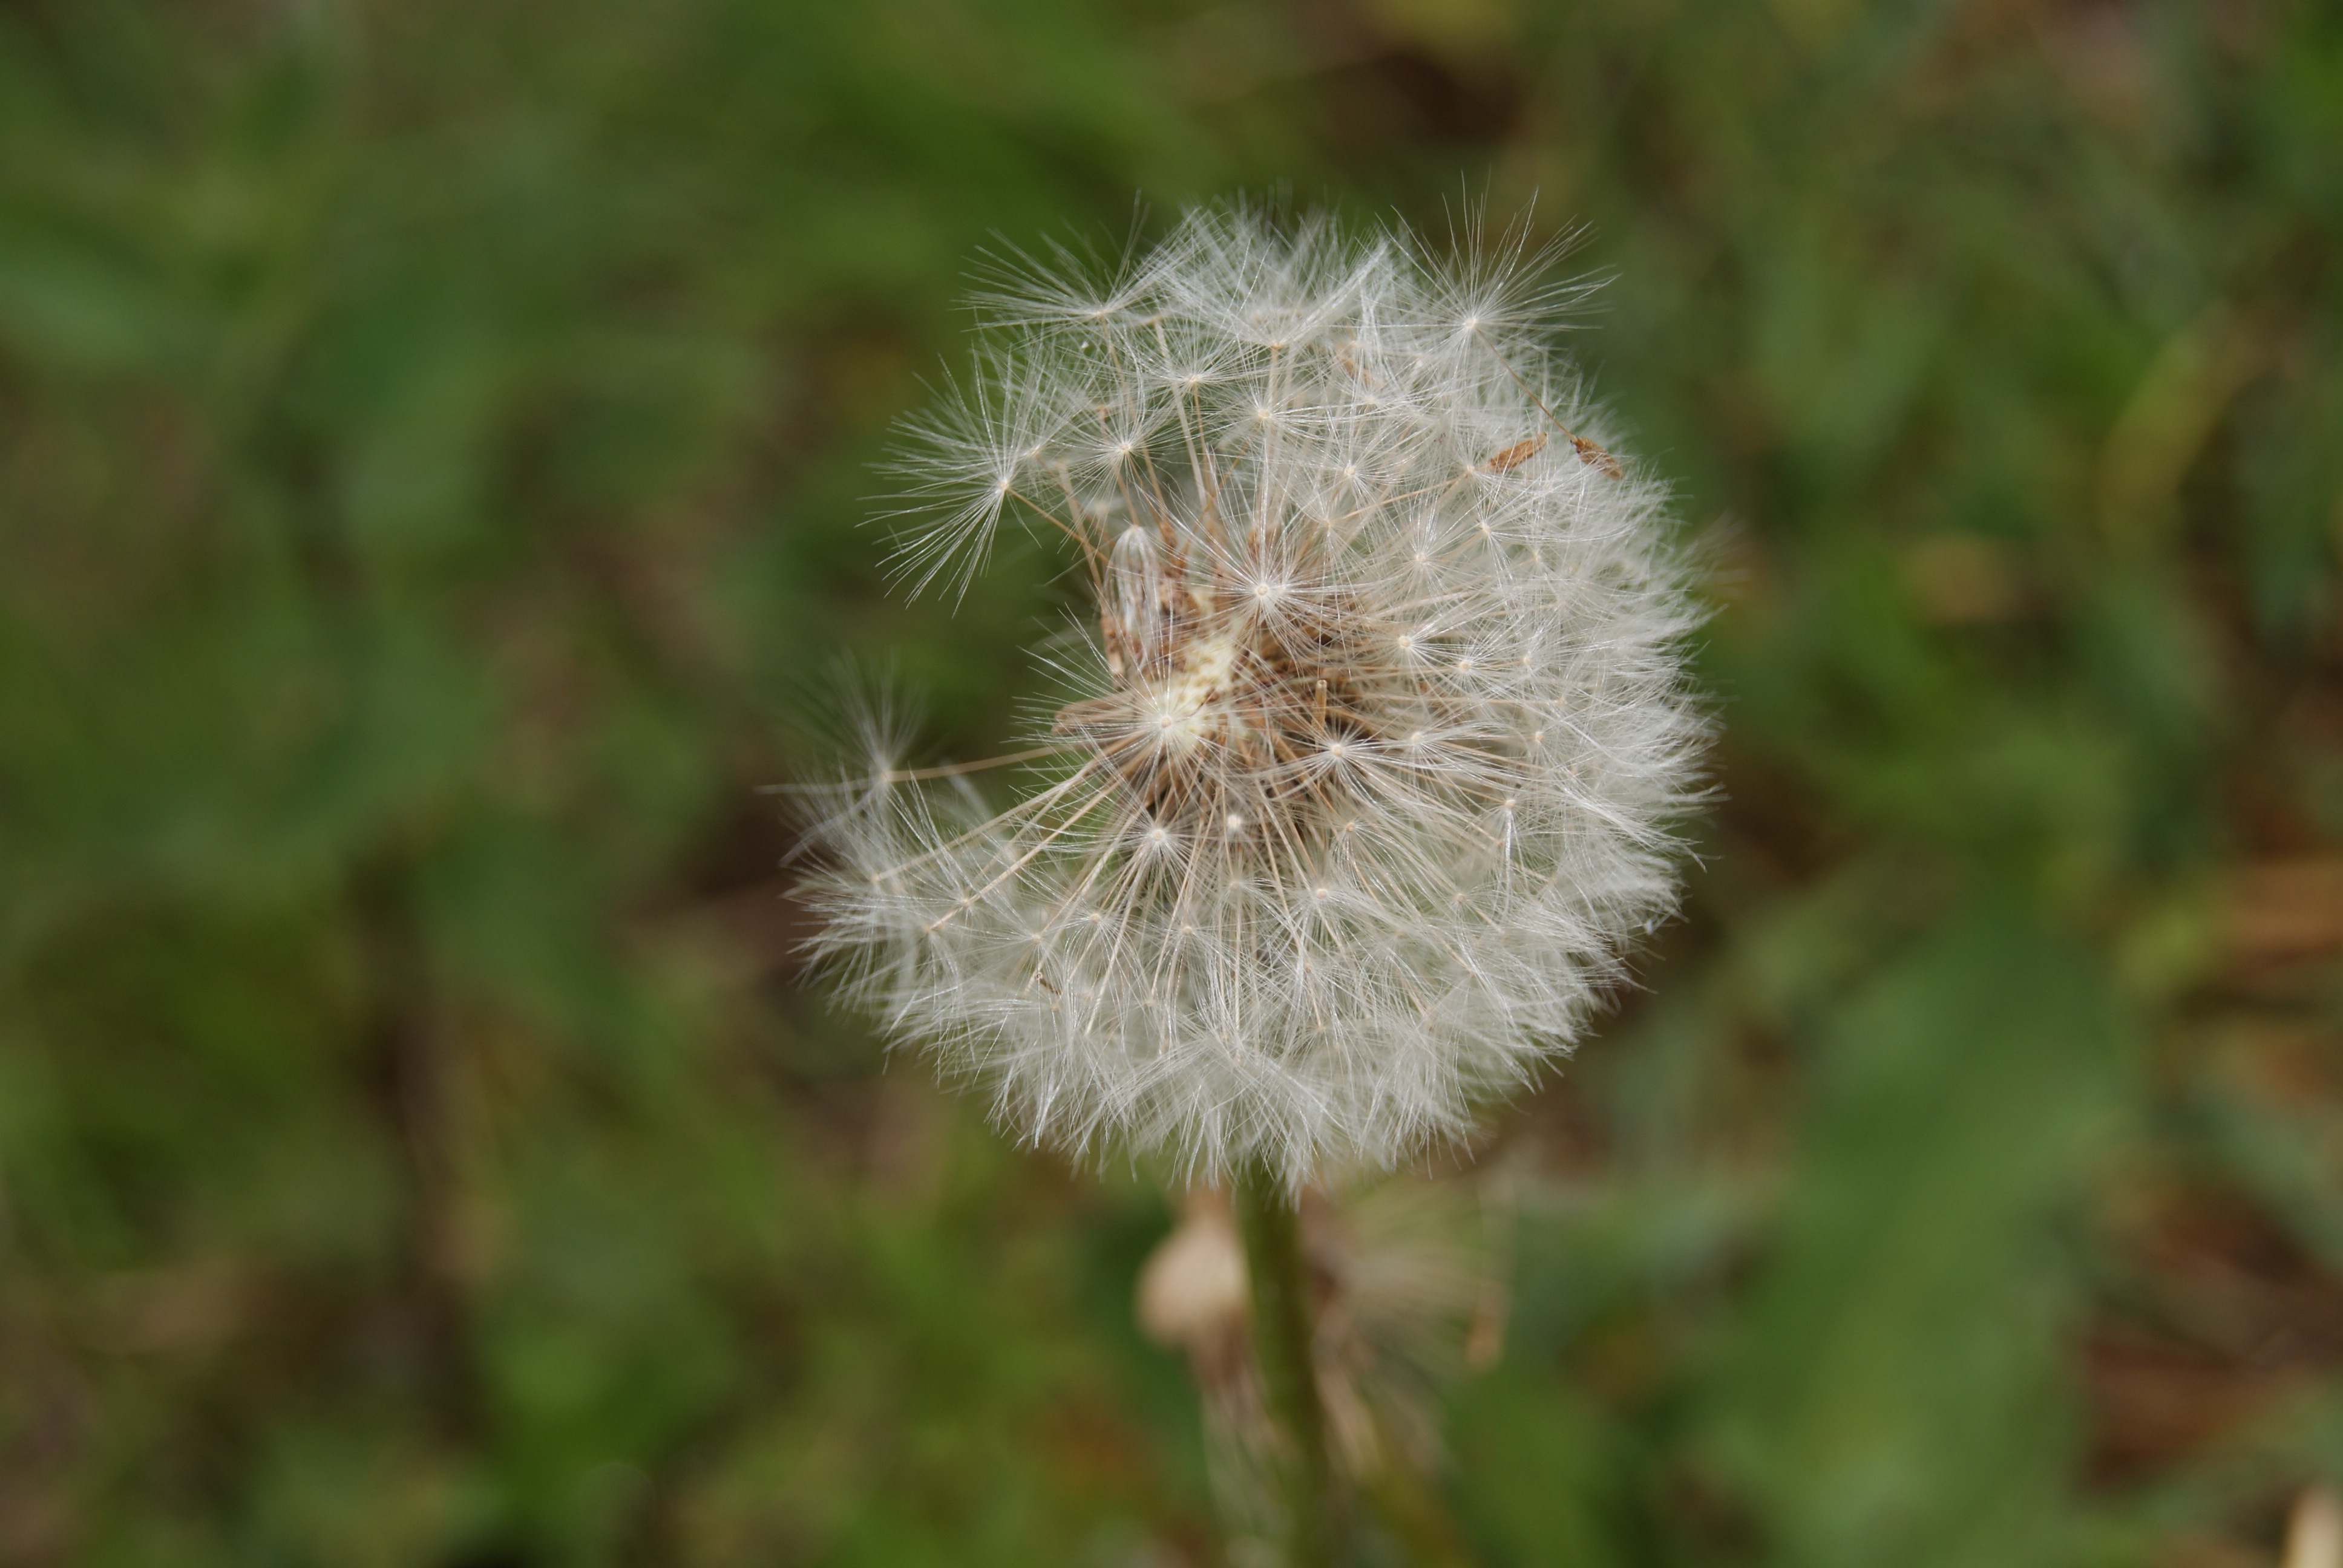
nature, grass, plant, meadow, dandelion, prairie, flower, produce, botany, flora, wildflower, close up, seeds, thistle, macro photography, flowering plant, daisy family, silybum, grass family, plant stem, land plant, thorns spines and prickles